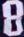
Number: 8